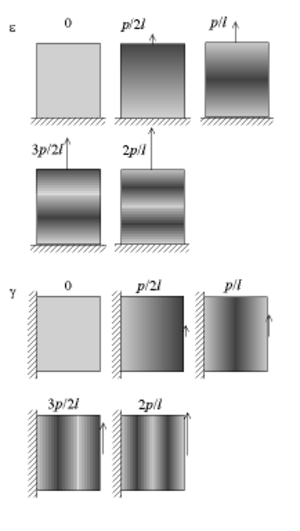
Le moiré est un effet de contraste changeant avec la déformation d'un objet, indépendamment des effets d'ombre. On parle souvent du moiré d'une étoffe. On peut obtenir un effet similaire en superposant deux voiles à maille régulière, ou bien lorsque l'on observe deux grillages l'un derrière l'autre, ou encore deux rambardes de pont, à une certaine distance.